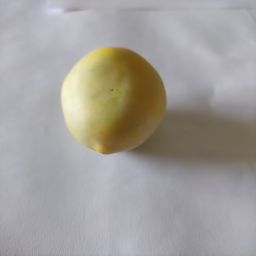
Crop: Tomato
Quality: Unripe